The Fabulous Picture Show

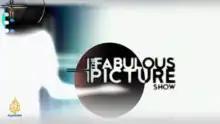
Title card

The Fabulous Picture Show is a television series on Al Jazeera English dedicated to international films. It is presented by Al Jazeera entertainment editor Amanda Palmer. The show features reports and interviews with filmmakers and actors, with a focus on independent and international cinema. It also covers international film festivals around the world. "FPS" is presented from Everyman Cinema in London, where the featured guest has a dialogue with Palmer and answers questions from the audience after a screening of his/her film.